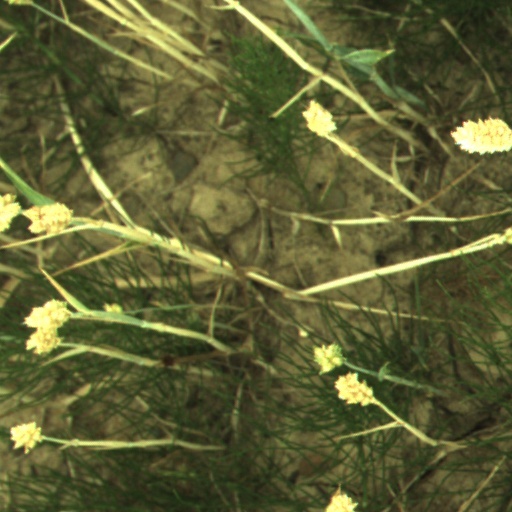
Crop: wheat